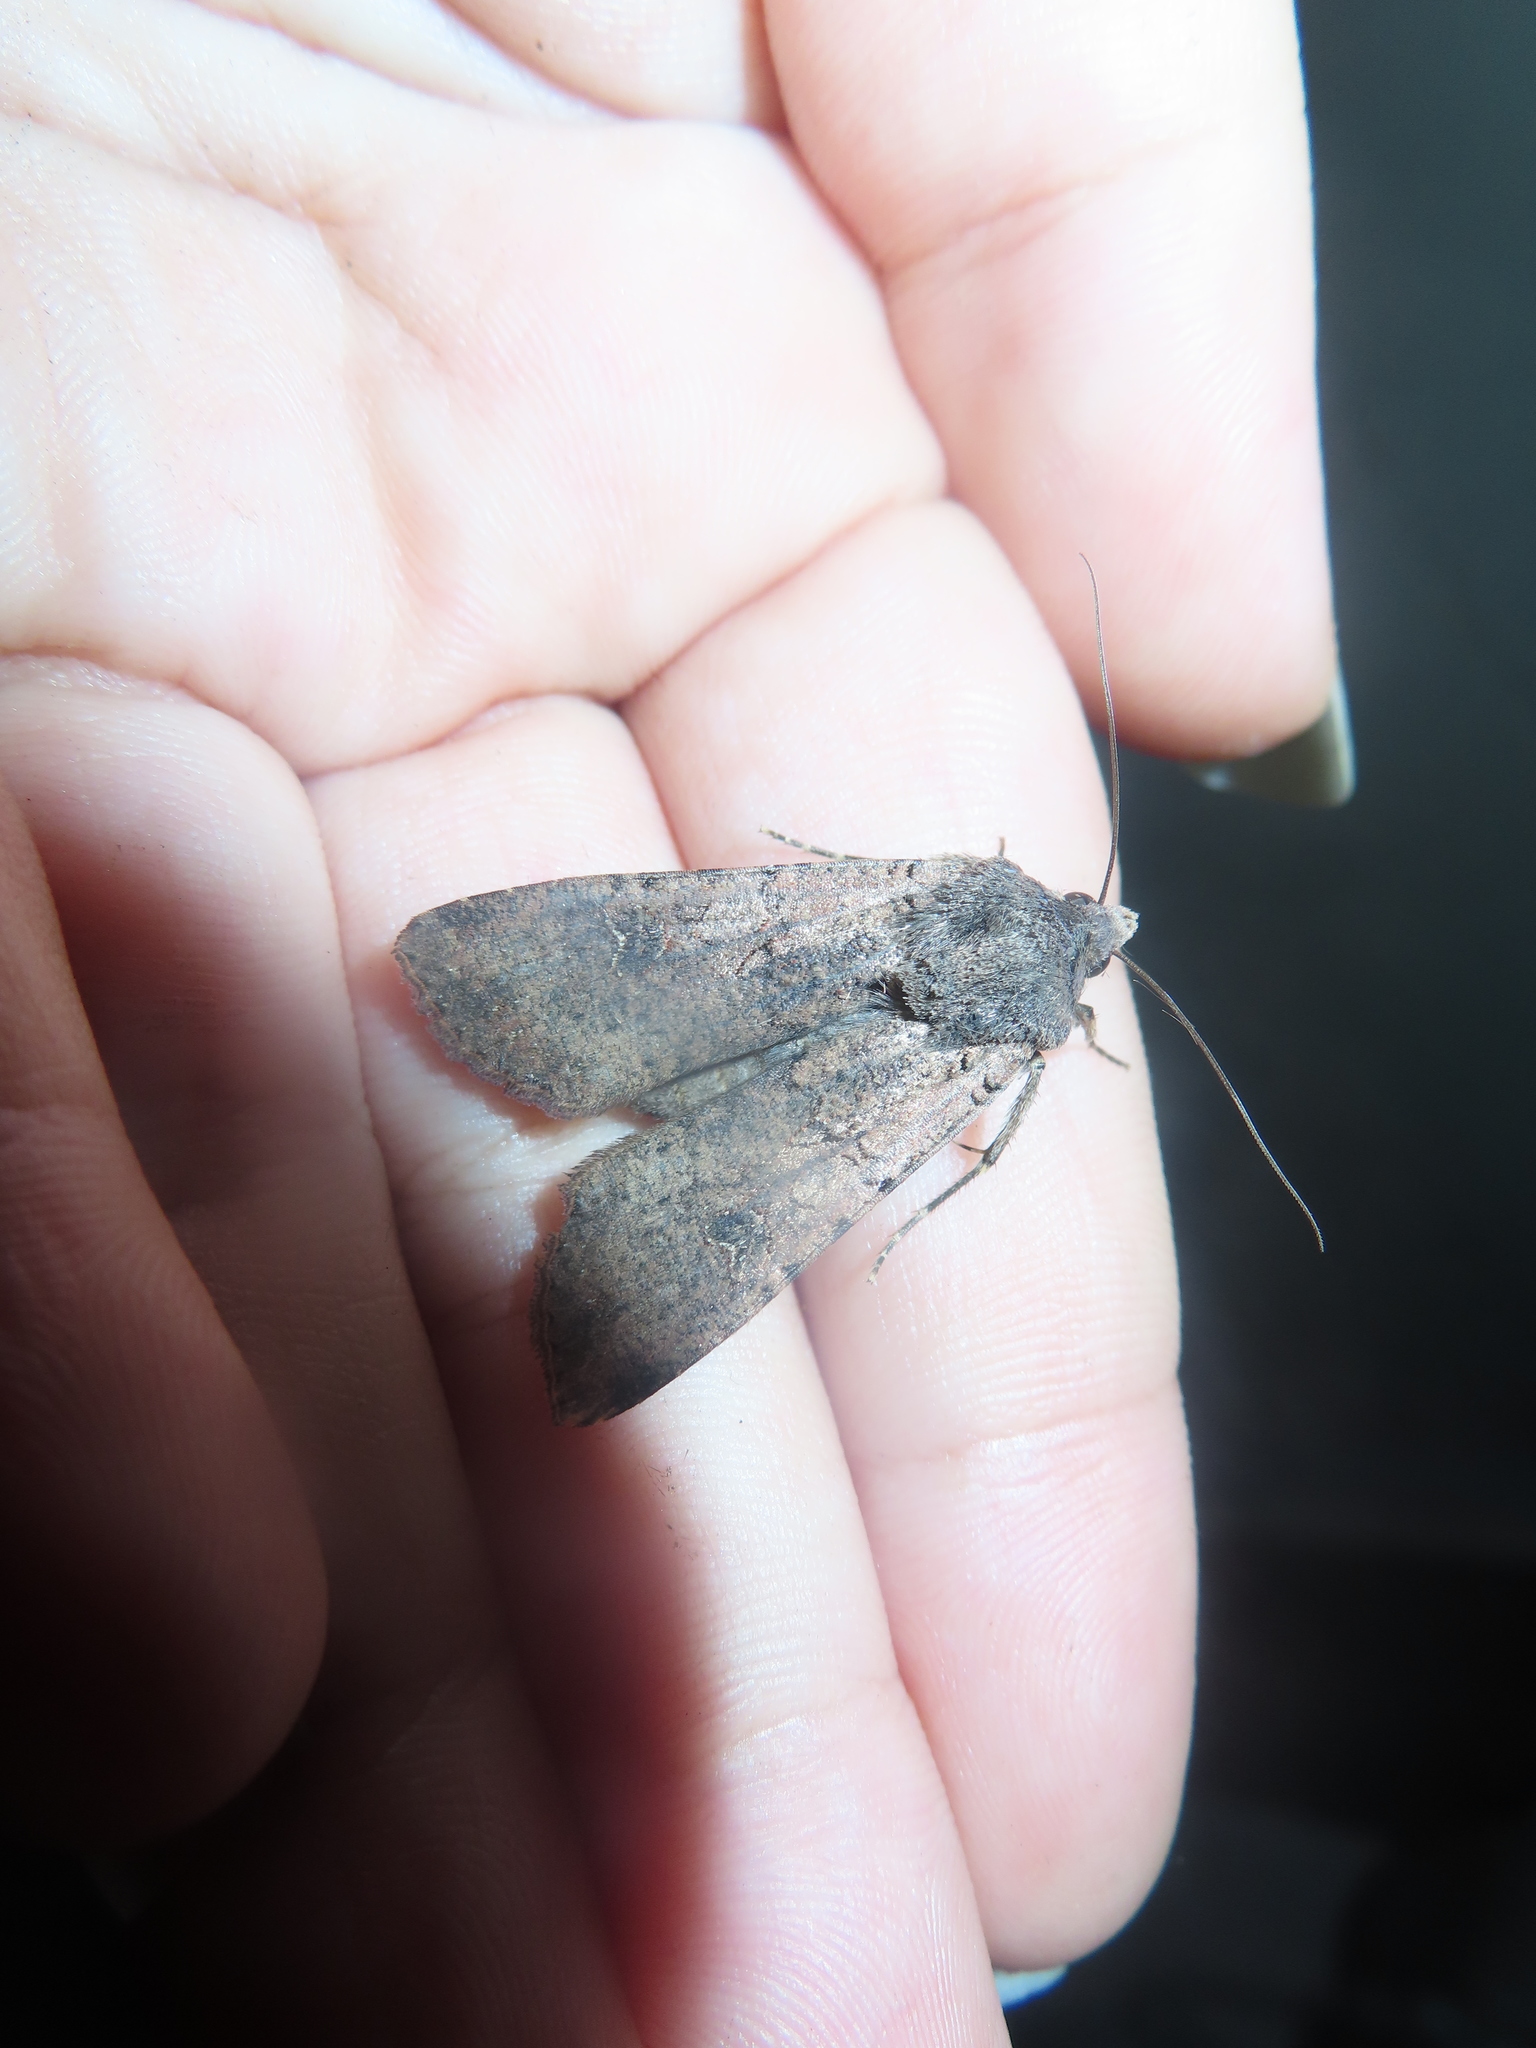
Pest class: cutworms